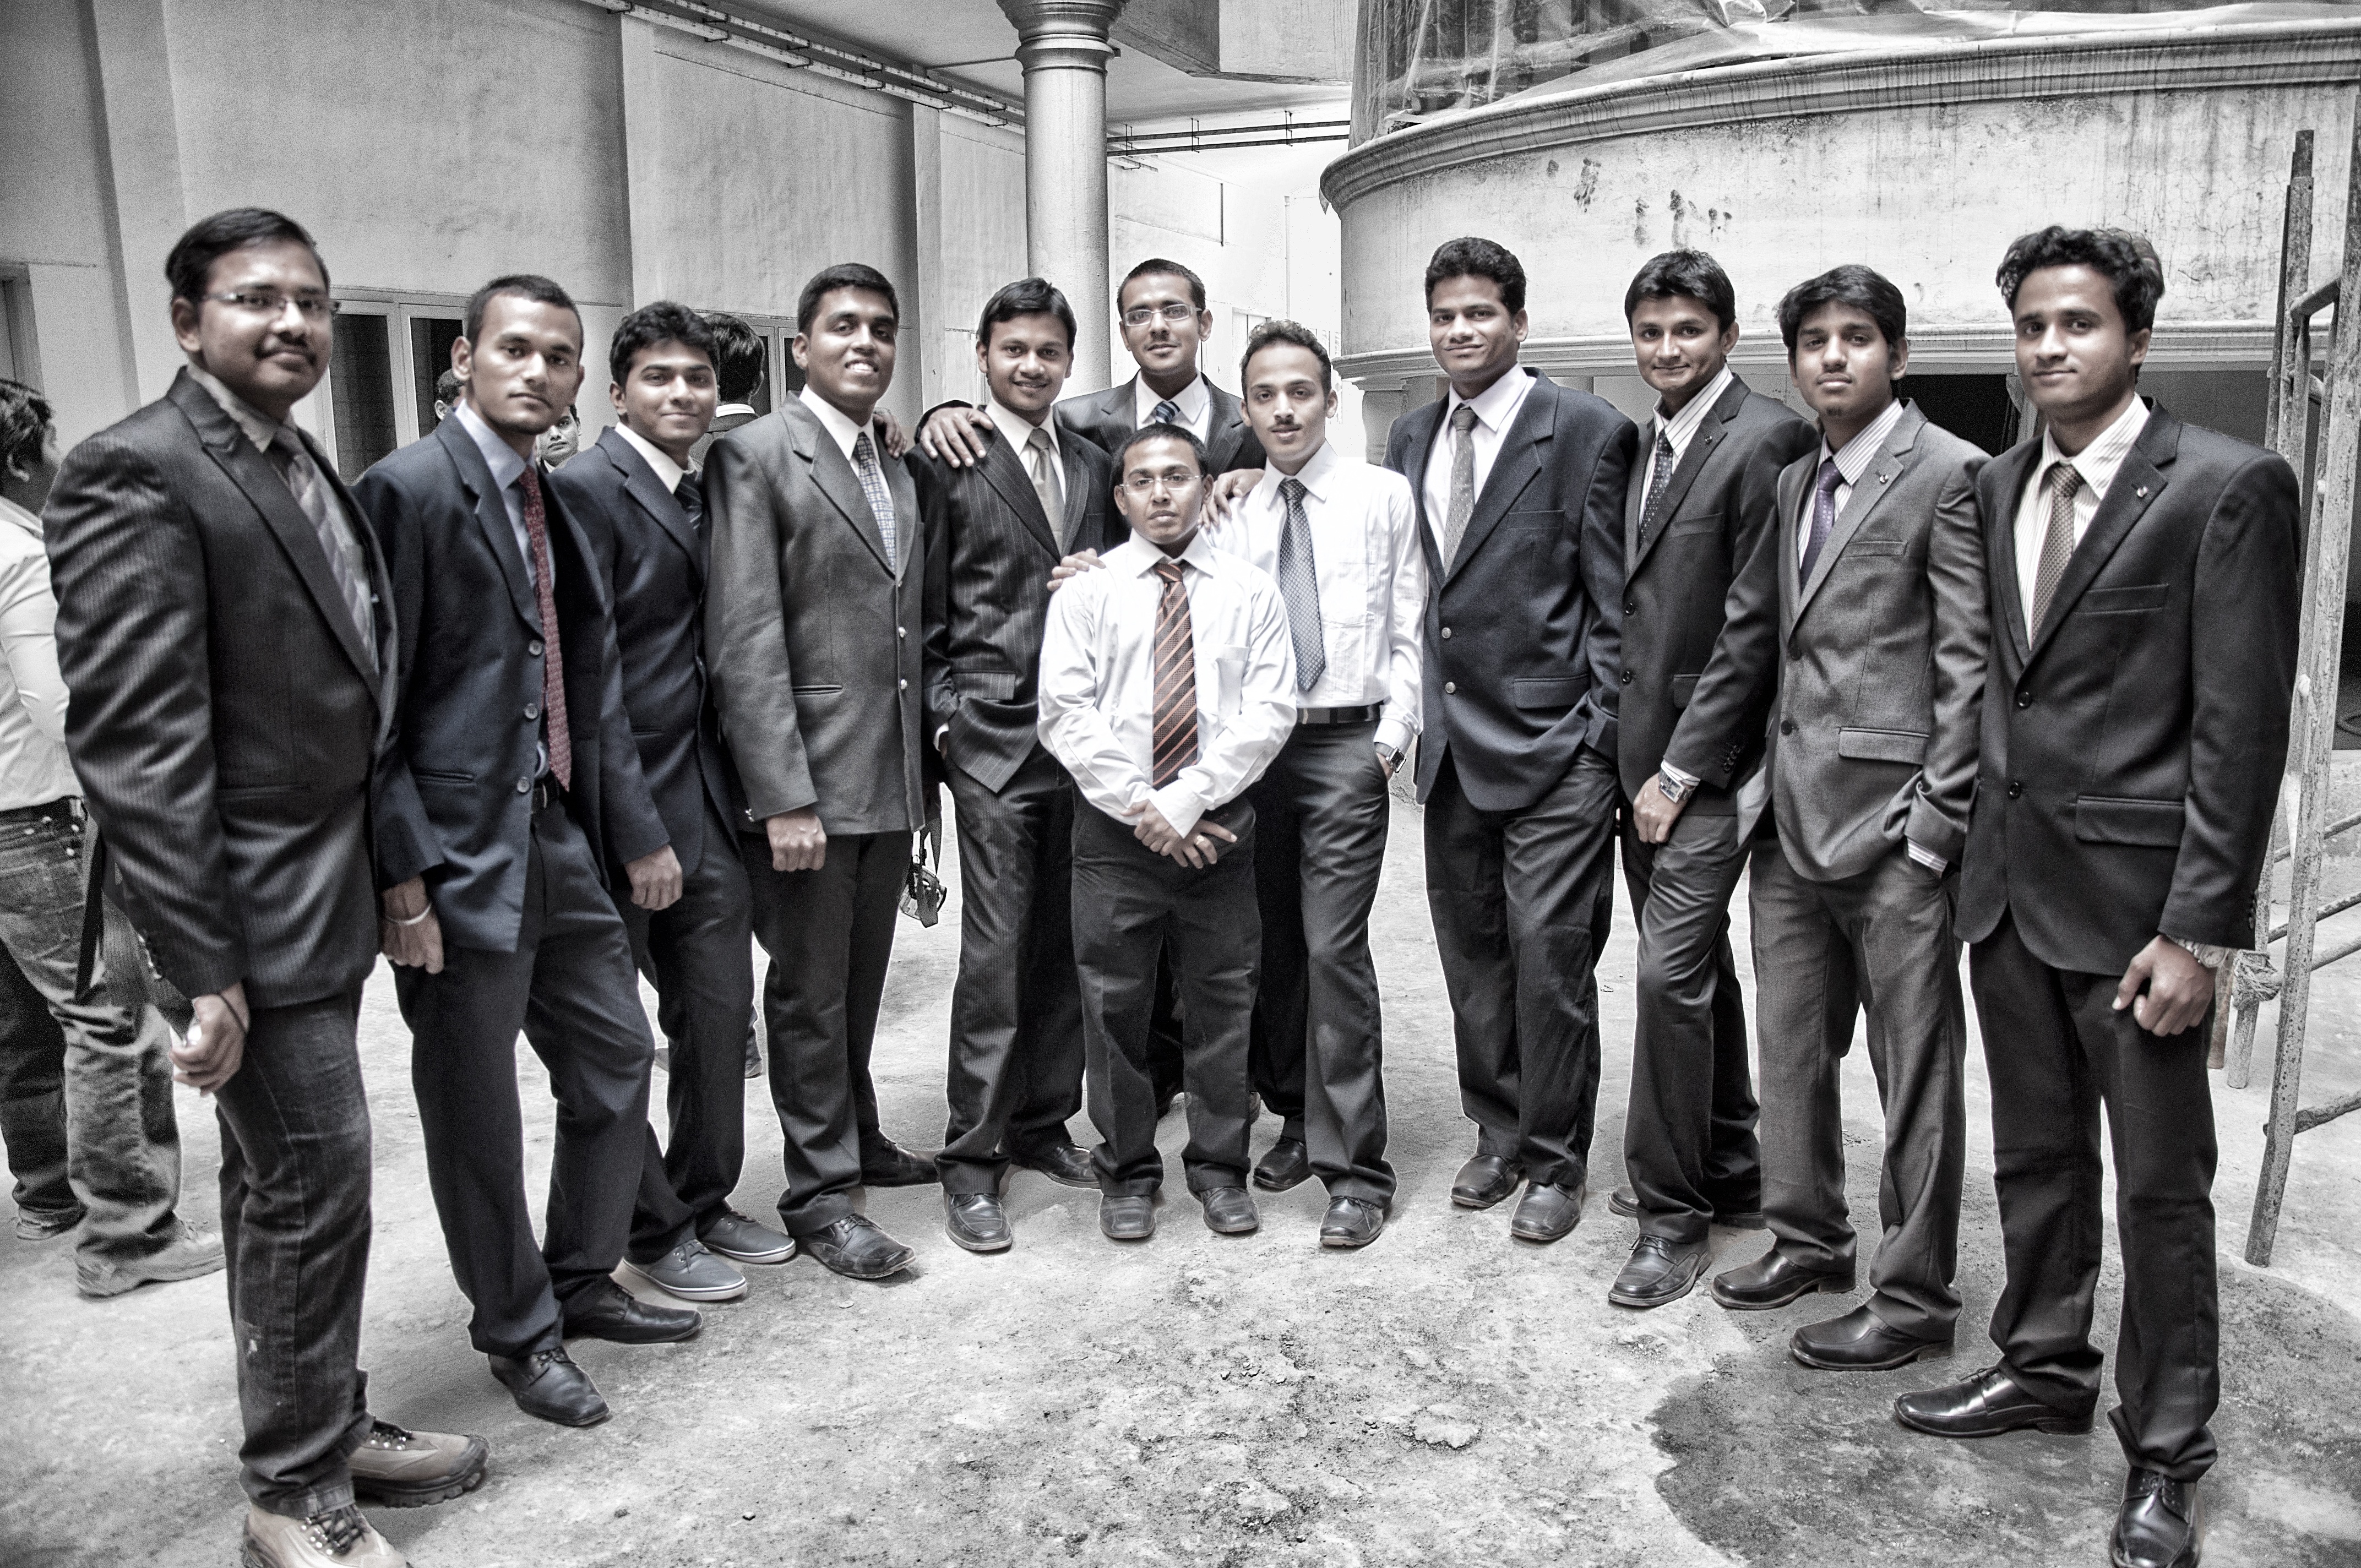
work, group, people, corporate, money, office, communication, professional, business, partner, brand, partnership, project, team, vision, strategy, teamwork, boss, icon, idea, commerce, job, solution, leadership, leader, development, company, businessman, financial, success, marketing, management, career, organization, achievement, finance, investment, college students, successful, manager, consulting, bodyguard